2022–2023 global food crises

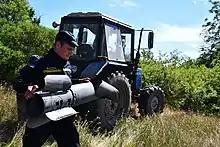
Member of the State Emergency Service of Ukraine carrying an unexploded Russian bomb in an agricultural field in southeastern Ukraine, 1 July 2022. The Russian invasion of Ukraine disrupted all parts of the grain agriculture and grain trade from Ukraine, further stressing a global supply chain that had already been seeing major price increases.

Europe's energy crisis and the 2022 Russian invasion of Ukraine caused significant price increases for European fertilizer and food industries. According to Julia Meehan, the head of fertilizers for the commodity price firm ICIS, "We are seeing record prices for every fertilizer type, which are all way above the previous highs in 2008. It's very, very serious. People don't realize that 50% of the world's food relies on fertilizers."